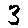
Label: 3